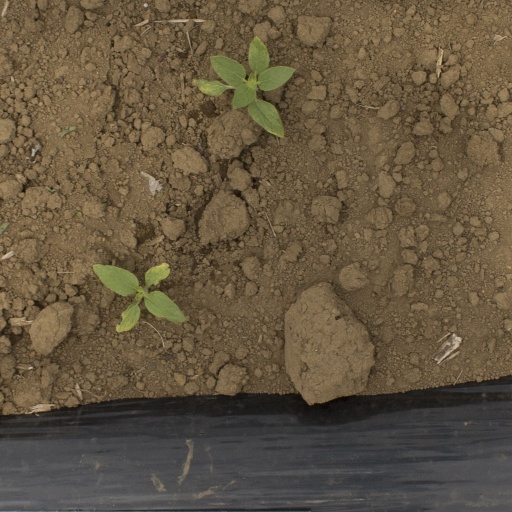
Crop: Jerusalem artichoke